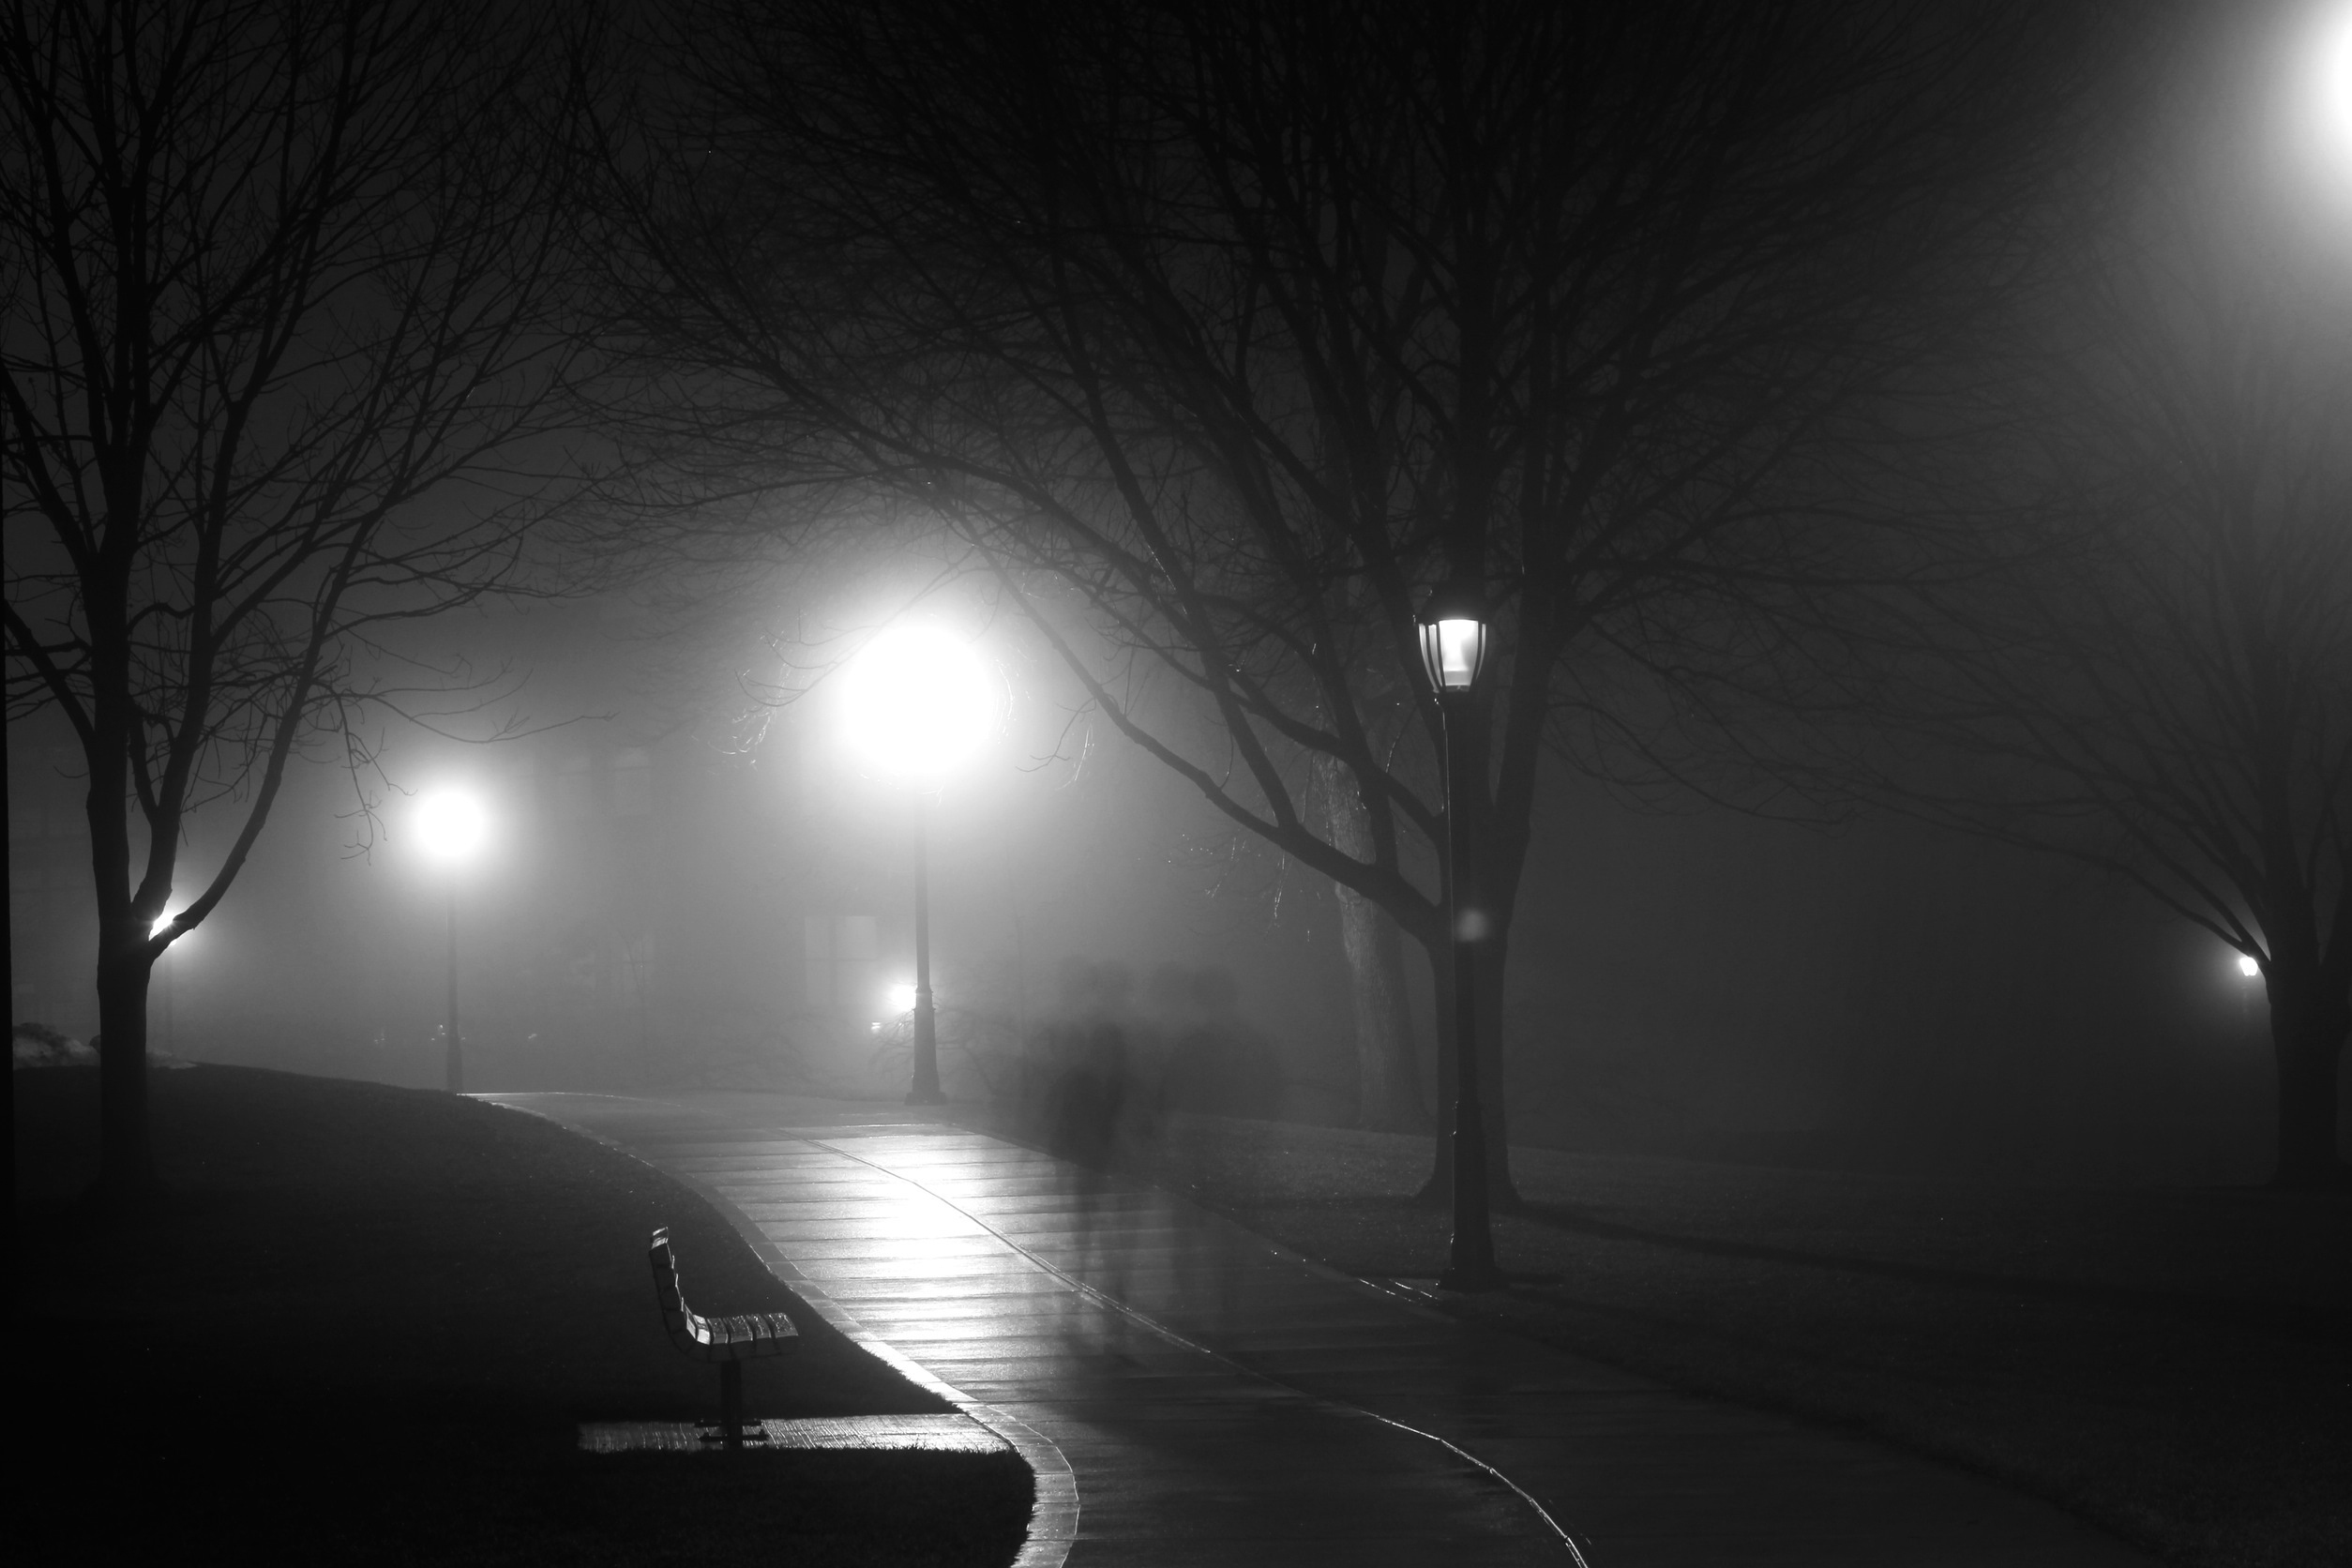
white, black, darkness, atmospheric phenomenon, street light, night, automotive lighting, black and white, light, headlamp, fog, sky, monochrome, lighting, mist, monochrome photography, atmosphere, tree, mode of transport, morning, midnight, light fixture, photography, cloud, line, road, plant, Tints and shades, lens flare, street, Security lighting, style, winter, haze